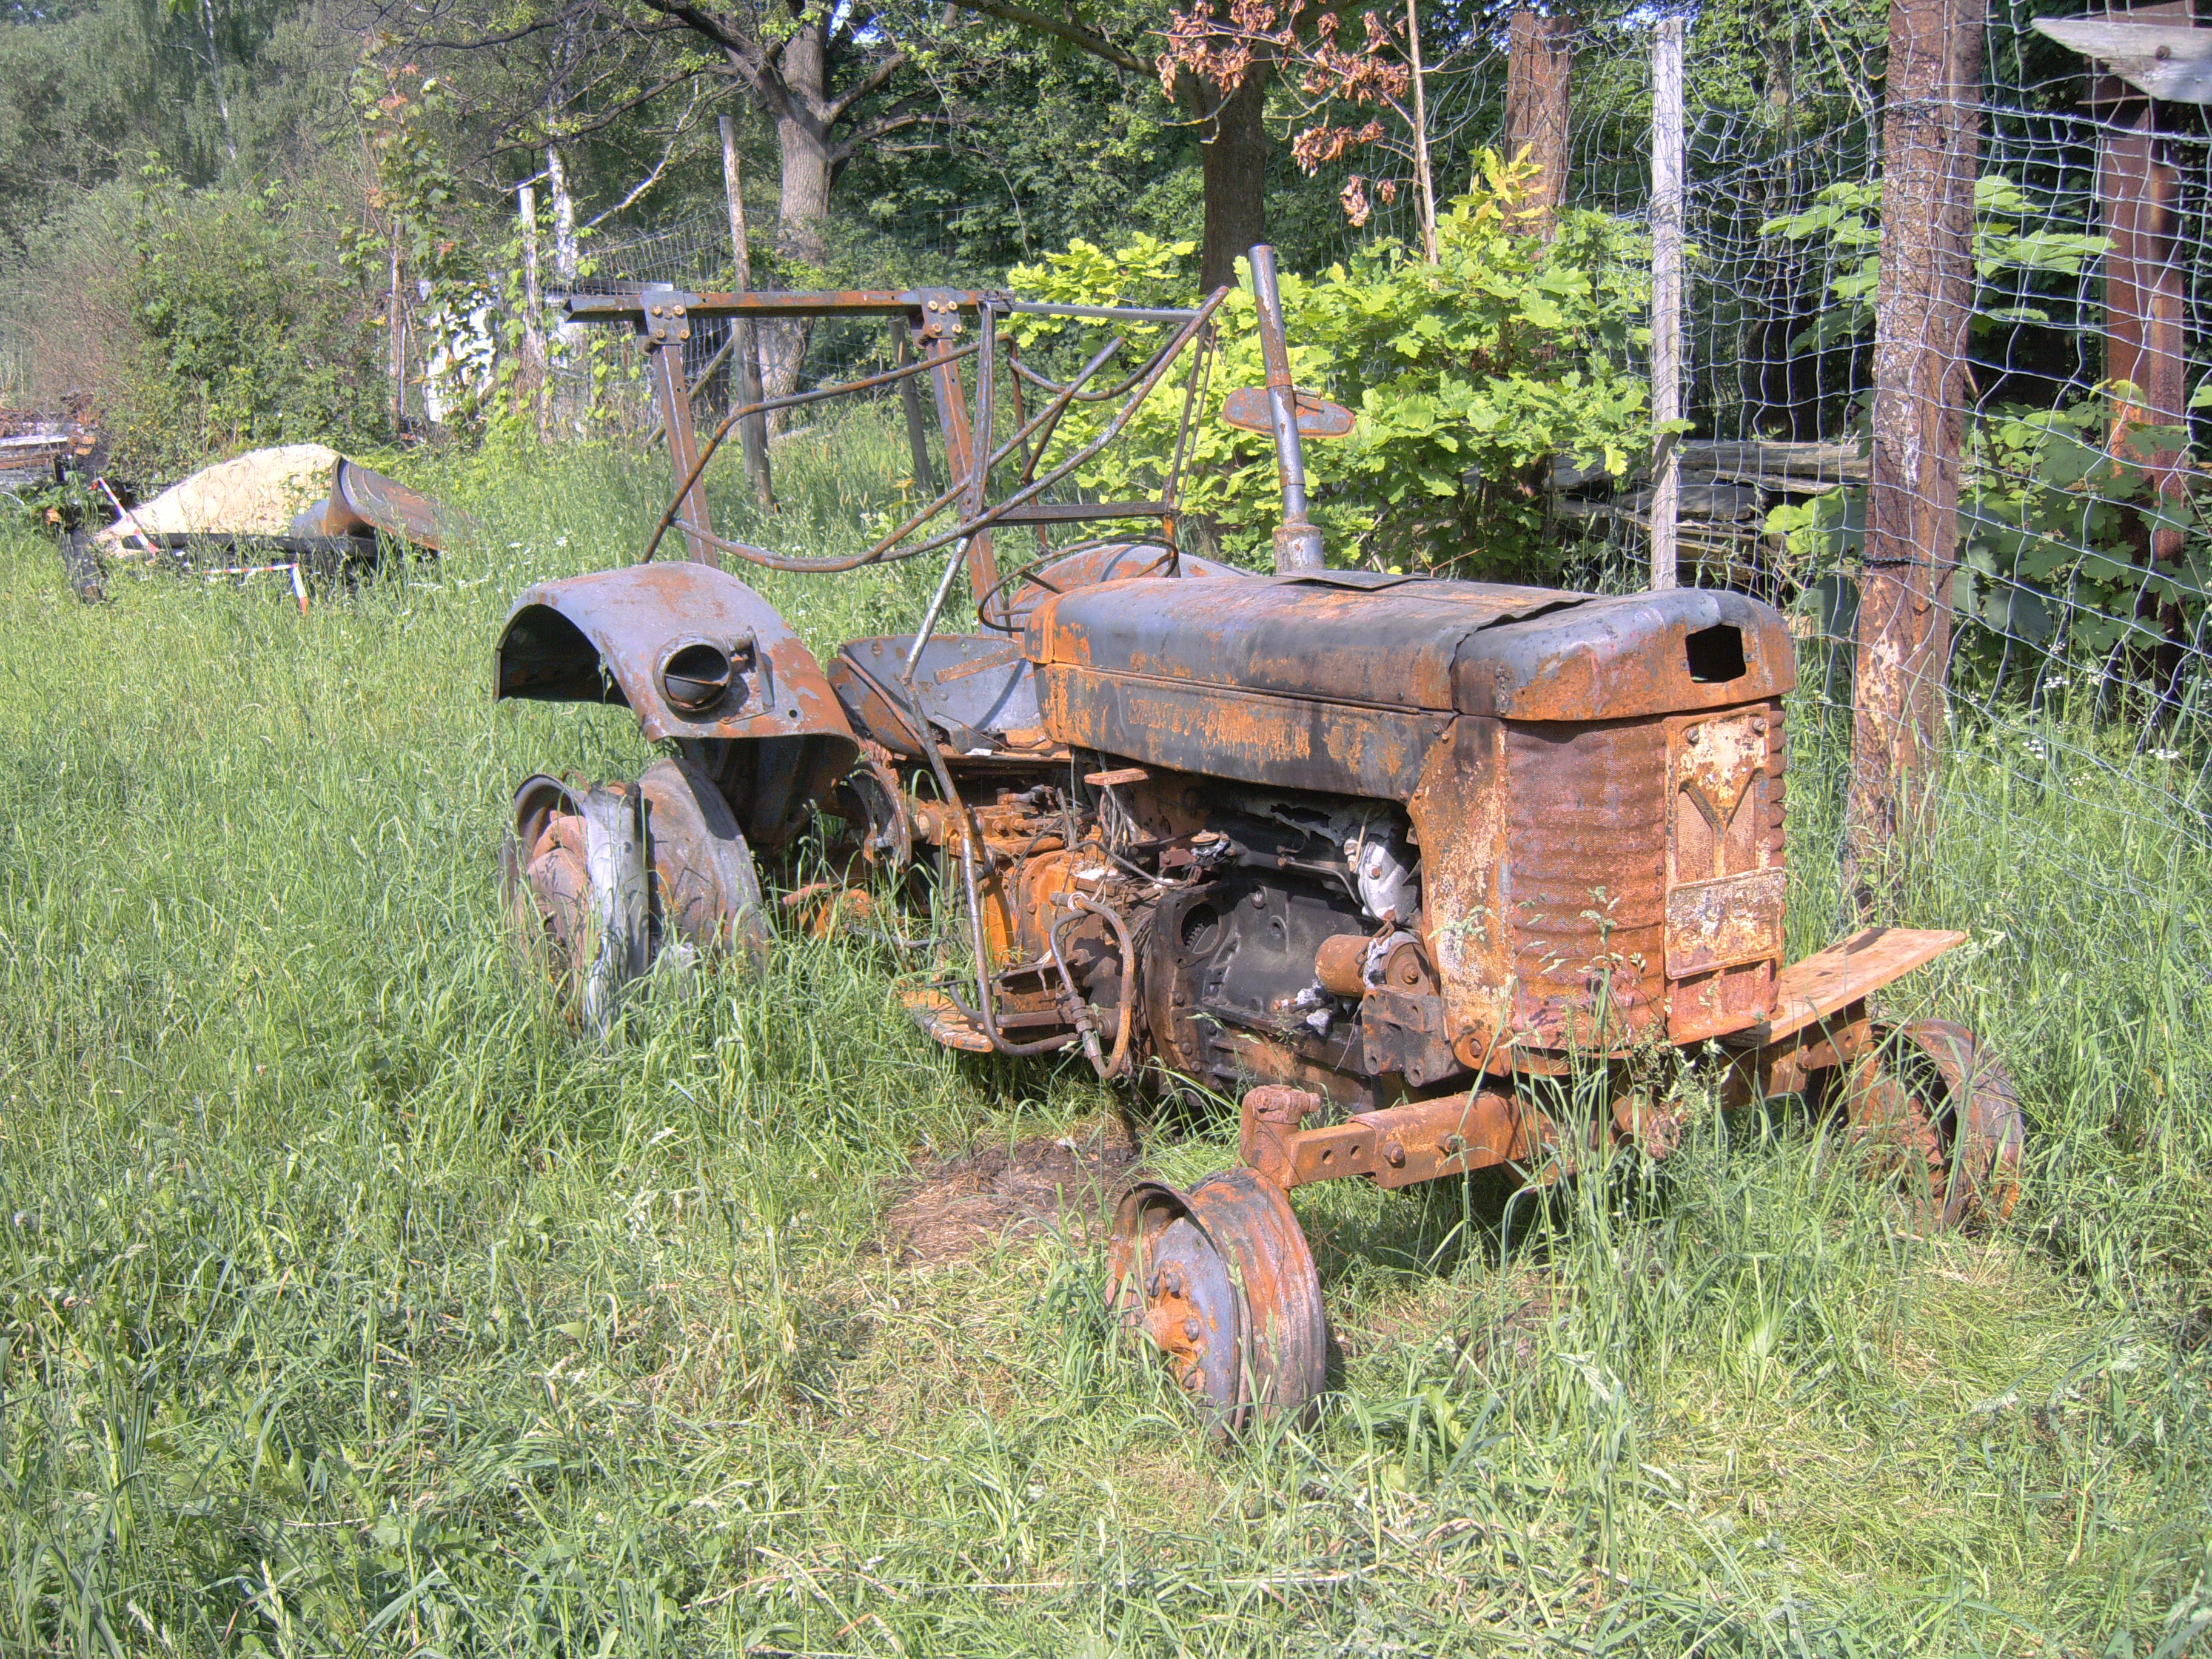
grass, tractor, farm, lawn, vehicle, metal, iron, yard, stainless, rural area, agricultural machinery